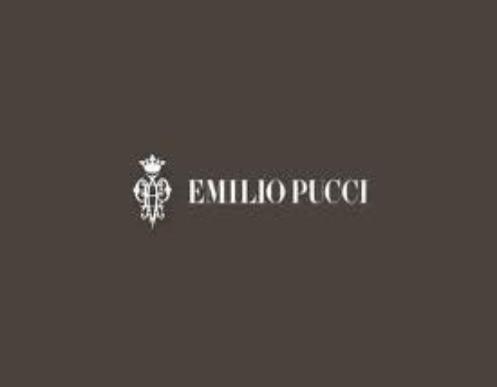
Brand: Emilio Pucci
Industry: Clothes